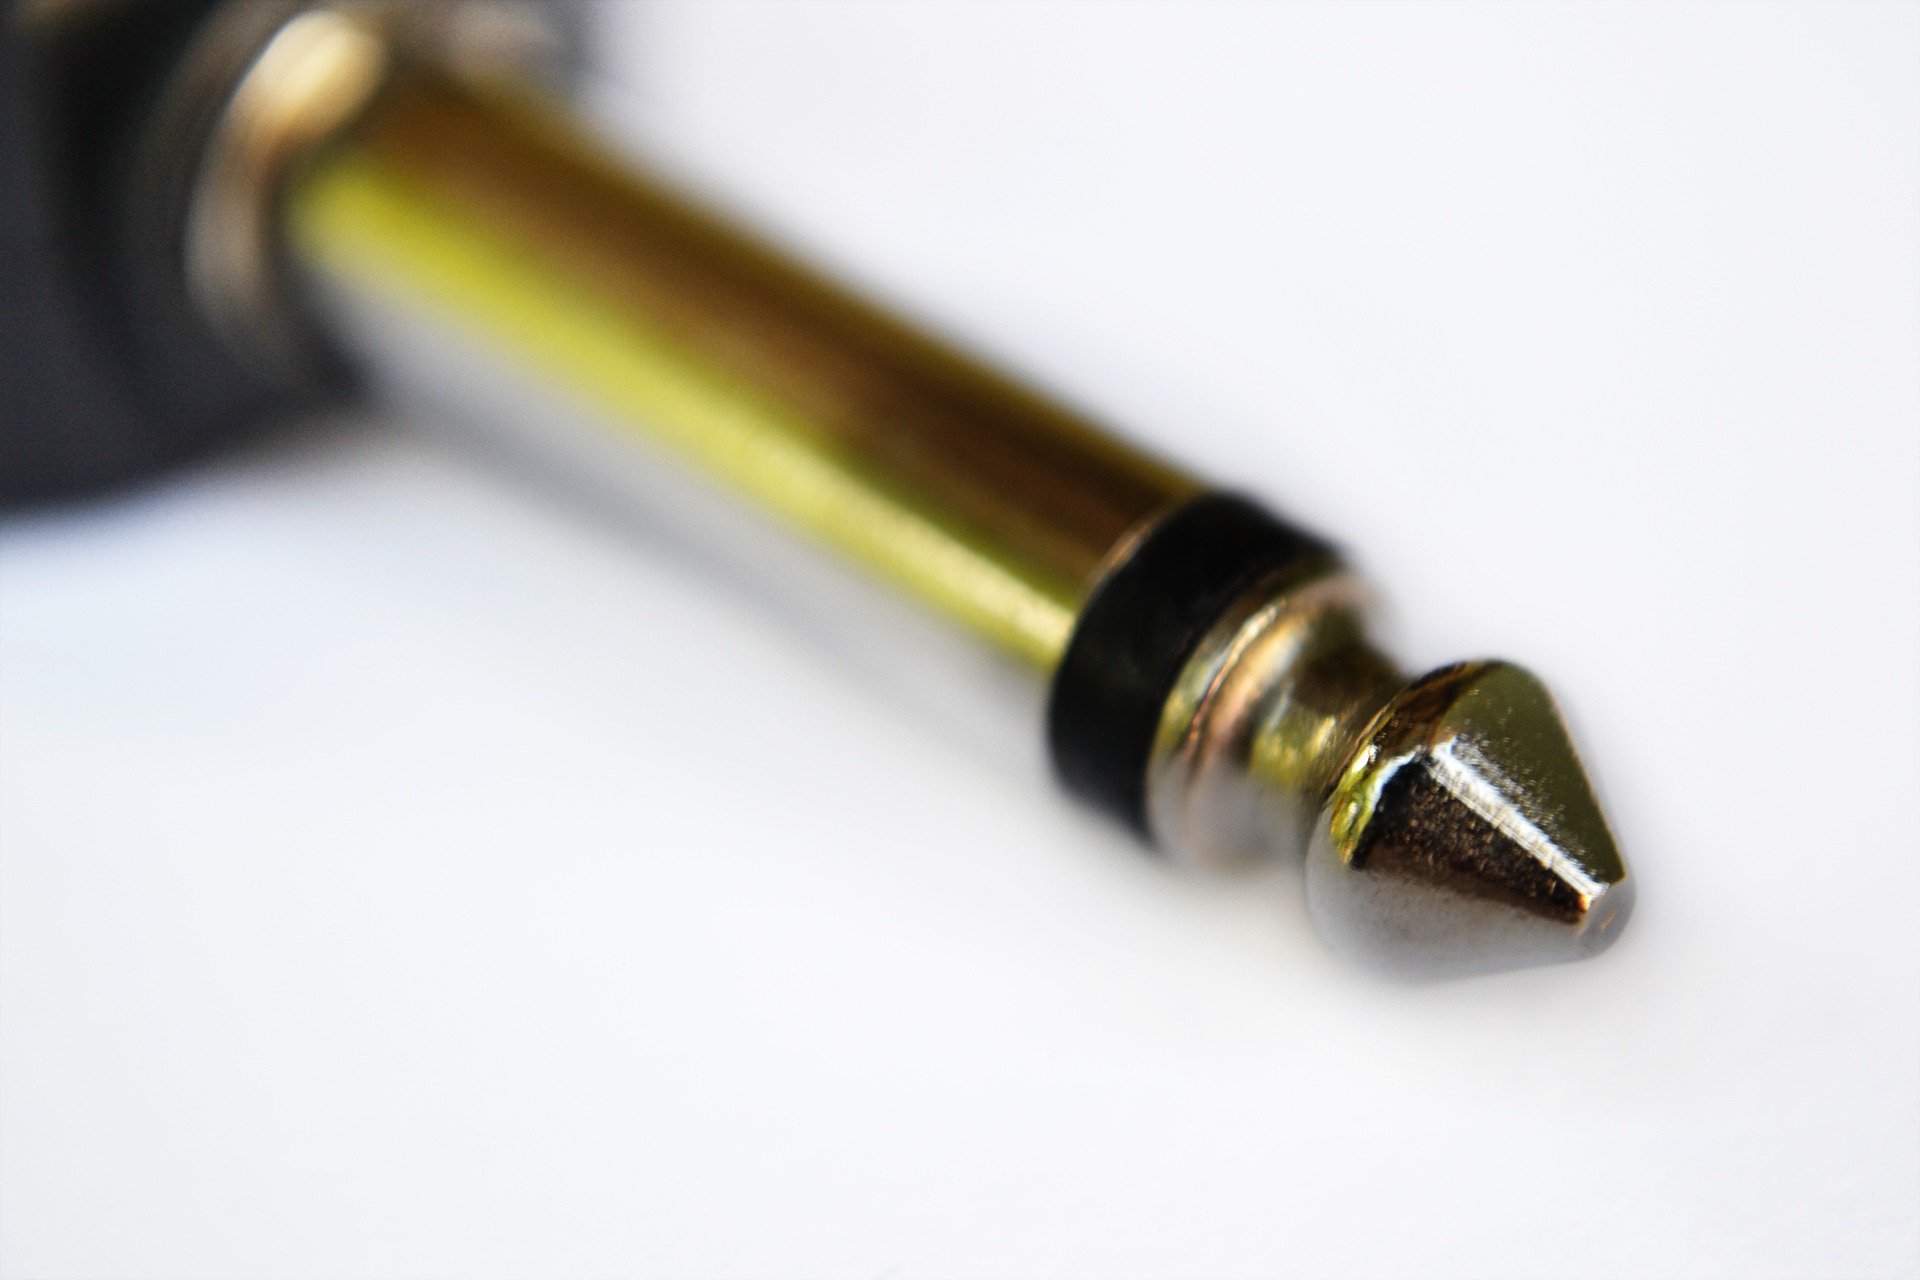
music, technology, pen, analog, communication, television, broadcast, product, pin, brass, audio, sound, cables, jack, multimedia, sri lanka, ceylon, gun accessory, mawanella